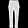
Label: Trouser